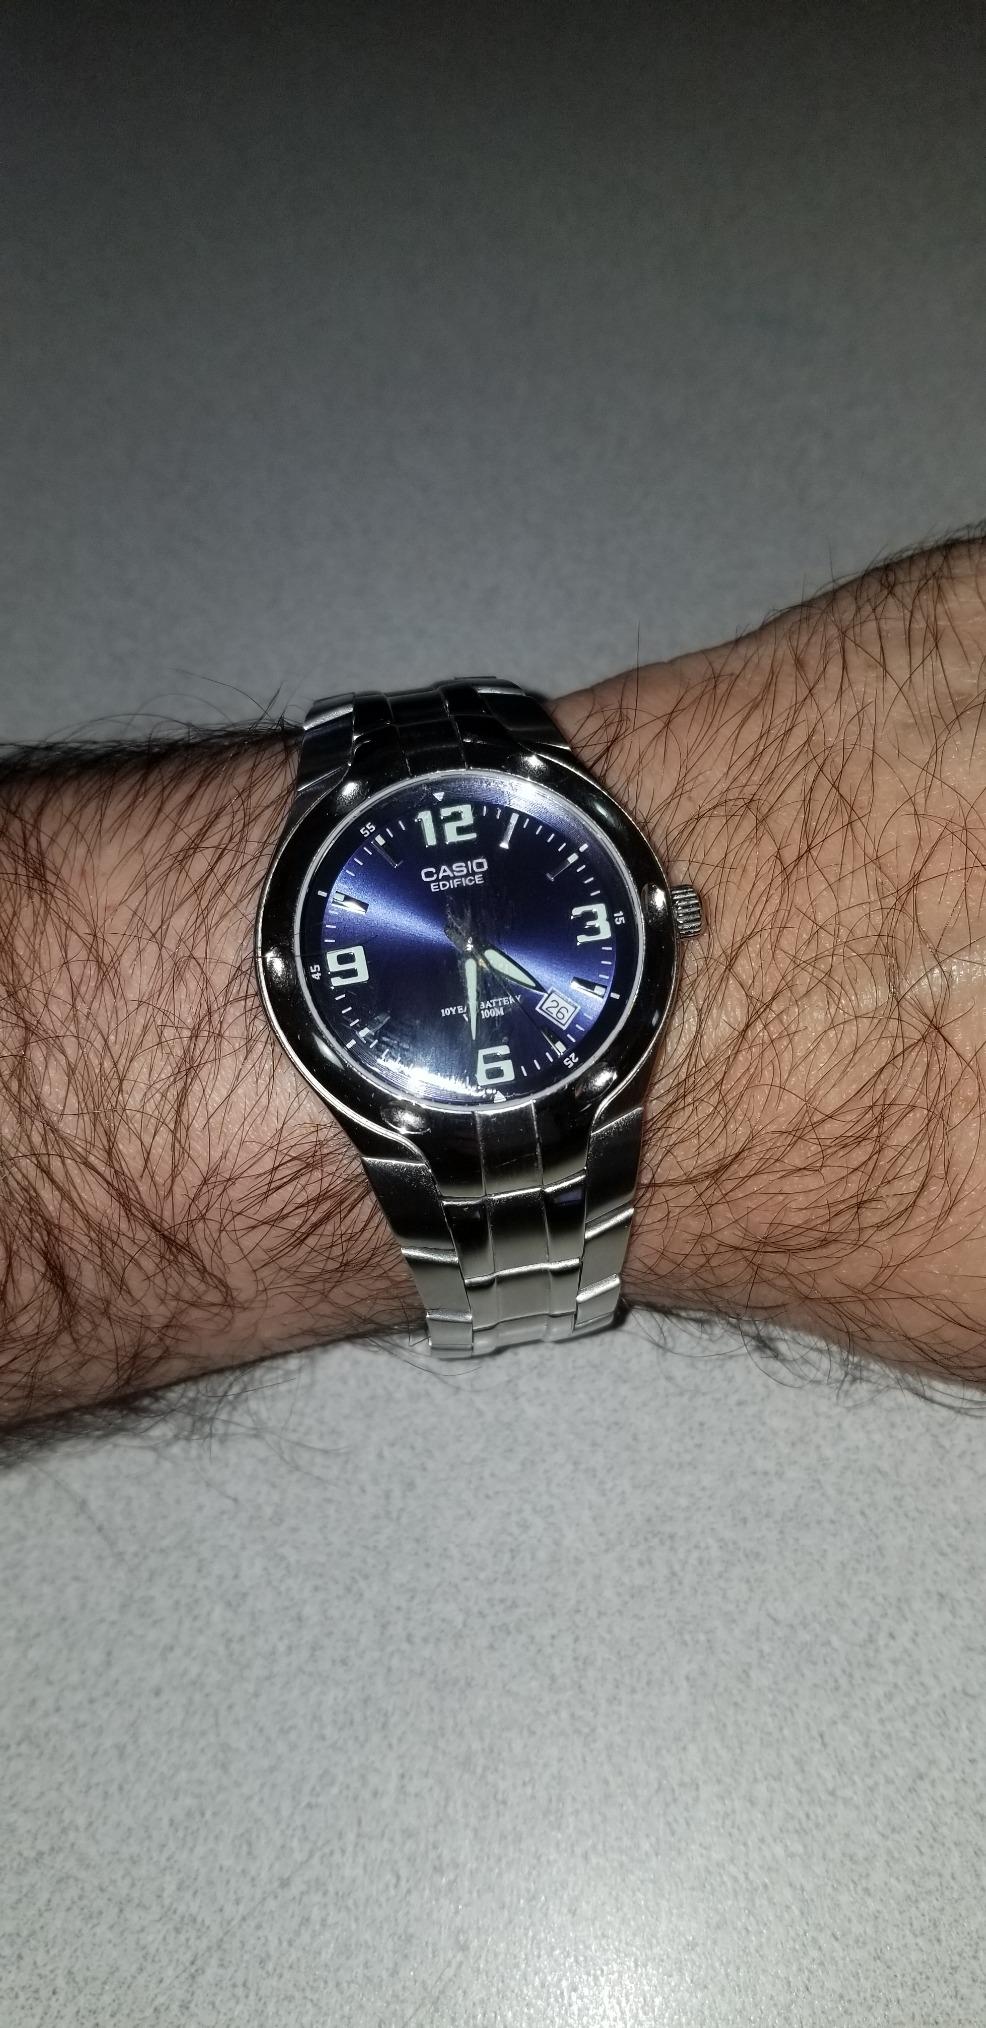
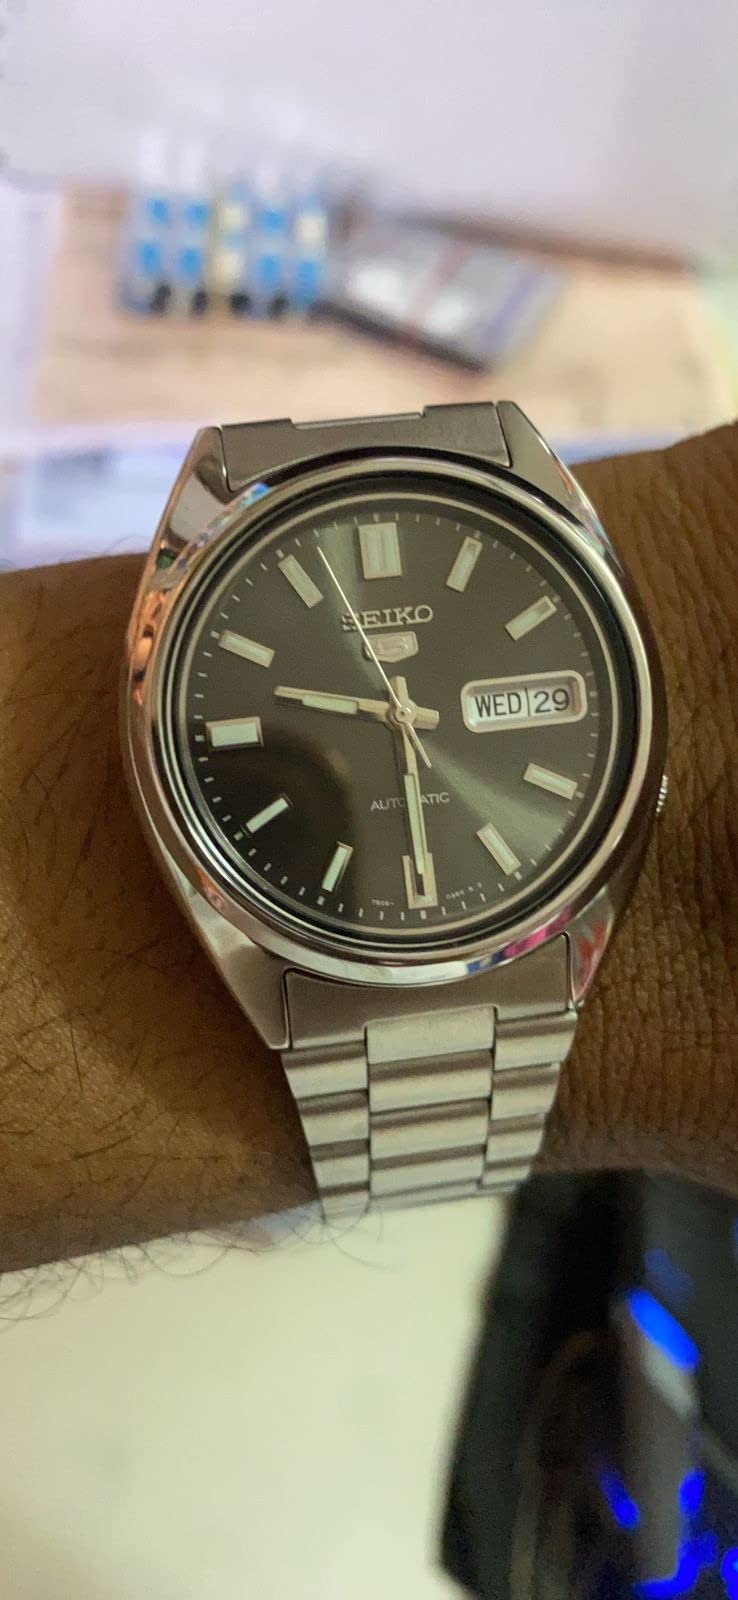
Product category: accessories_watch
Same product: no